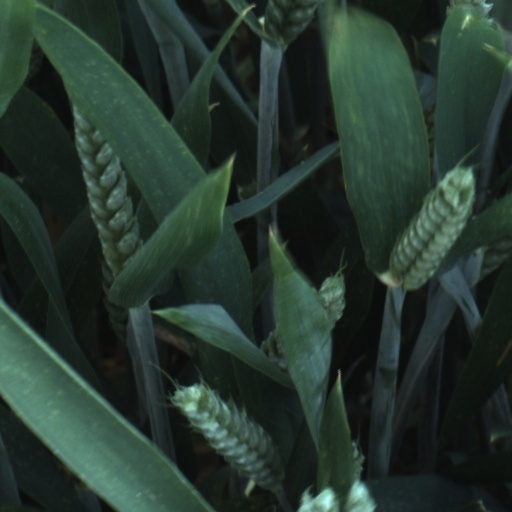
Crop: wheat